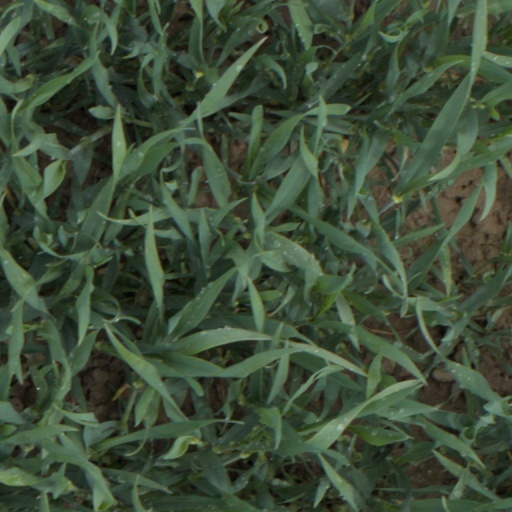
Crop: wheat